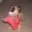
Label: dog